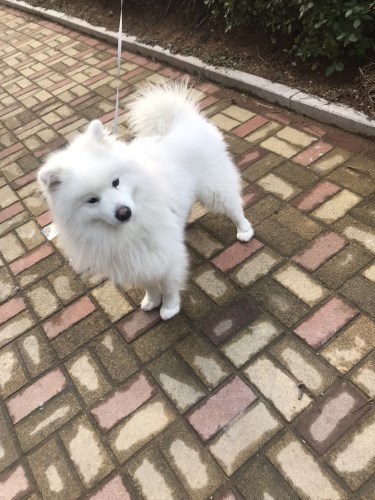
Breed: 253-n000107-Japanese_Spitzes